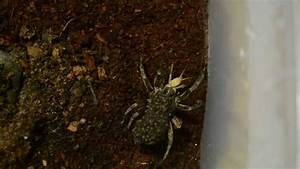
Label: spider